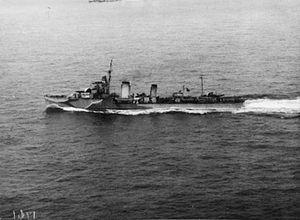
Un Groupe d'escorte se composait de plusieurs petits navires de guerre organisés et formés pour fonctionner ensemble, assurant la protection des convois commerciaux. Les groupes d'escorte étaient une innovation tactique de la Seconde Guerre mondiale dans la lutte anti-sous-marine menée entre autres par la Royal Navy pour lutter contre la tactique d'attaque en meutes, dite « Rudeltaktik », des U-Boots de la Kriegsmarine.
Le HMS Amazon (D39) était un destroyer conventionnel de la Royal Navy qui a servi durant la Seconde Guerre mondiale.